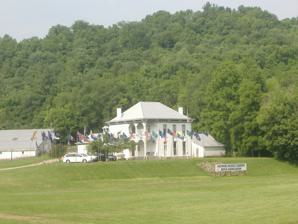
Building: John Linsey Rand House
Country: United States of America
Year built: 1878
Historic house in Indiana, United States United States historic place John Lindsay Rand House U.S. National Register of Historic Places Show map of Indiana Show map of the United States Location Southwestern corner of the junction of State Road 62 and Maxine Moss Dr. at Friendship , Brown Township, Ripley County, Indiana Coordinates 38°57′55″N 85°8′45″W / 38.96528°N 85.14583°W / 38.96528; -85.14583 Area 4 acres (1.6 ha) Built 1878 Architectural style Italianate NRHP reference No. 94000582 Added to NRHP June 10, 1994 The John (Linsey) Lindsay Rand House is a historic home located at Friendship in Brown Township, Ripley County, Indiana , United States. It is owned by the National Muzzle Loading Rifle Association for use as their national headquarters and offices. It was added to the National Register of Historic Places in 1994. Style It was built between 1875 and 1878, and is a two-story, "L"-plan, Italianate style brick dwelling. It consists of a roughly square hip roofed main block with a one-story rear kitchen wing. The Italianate style was popularized in the United States by Alexander Jackson Davis in the 1840s as an alternative to Gothic or Greek Revival styles. Builder and later owners John L Rand Home circa 1880 Oil Portrait from photo circa 1880 John L Rand circa 1880 The original property was owned by Thomas Wilson (1784–1874) and was part of an estate with several hundred acres. After his death, his land was divided amongst 3 heirs, including his daughter Elizabeth Ellen (Wilson) and her husband John L Rand. John L Rand began construction of the house in 1875. The family, which included 1 boy and 2 girls, moved into the house in 1878. Within the next few years, the property was improved by the addition of a well house (far right in old photo), 3-story barn (just right of the house), granary (just right of the barn) and chicken house (far left). The oil portrait to the left was commissioned in about 1880 from the original black-and-white photo and illustrates the original color scheme of the home and out buildings. On March 28, 1903, John L Rand sold all of his Ripley County, Indiana property to John Paul and his son James, and moved to a farm in Marion County, Indiana . Ironically, his next home also carries his name and is listed on the National Register of Historic Places , the Nicholson-Rand House . See also Statue of Hope - Wilson Memorial, Friendship, Indiana References